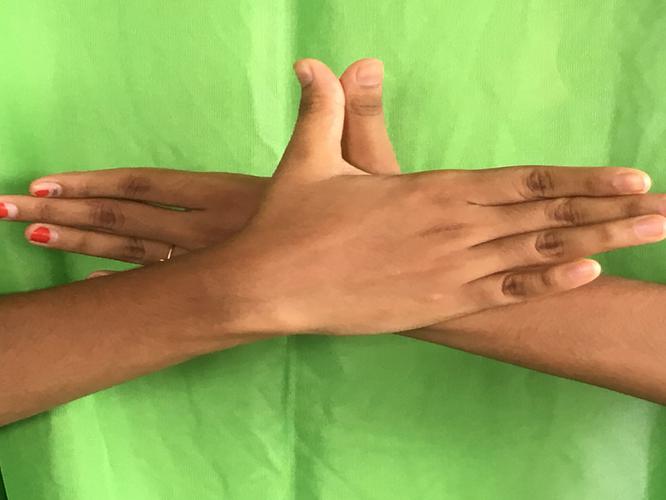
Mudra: Garuda
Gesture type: double_hand